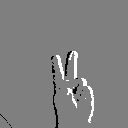
ASL letter: v